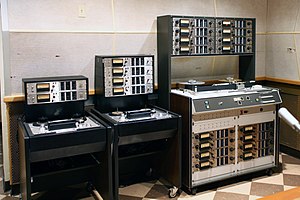
Ampex
AMPEX 440 (2spor, 4spor) & 16-spors MM 1000
Ampex er et amerikansk elektronik-firma grundlagt i 1944 af Alexander M. Poniatoff. Navnet AMPEX er et akronym, for firmaets grundlægger Alexander M. Poniatoff Excellence. Selskabet var i en periode børsnoteret, men er i dag ejet af private investorer.